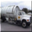
Label: truck